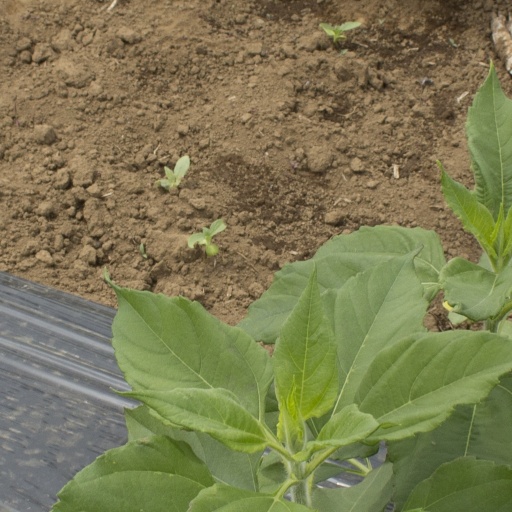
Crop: Jerusalem artichoke